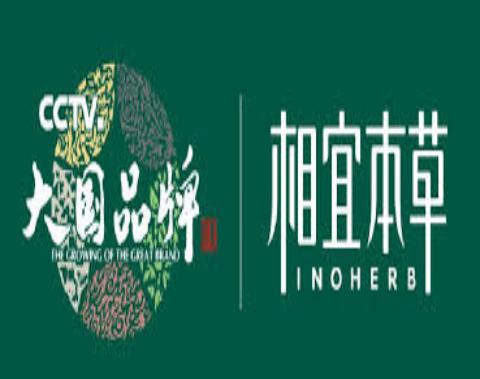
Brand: INOHERB-2
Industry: Necessities